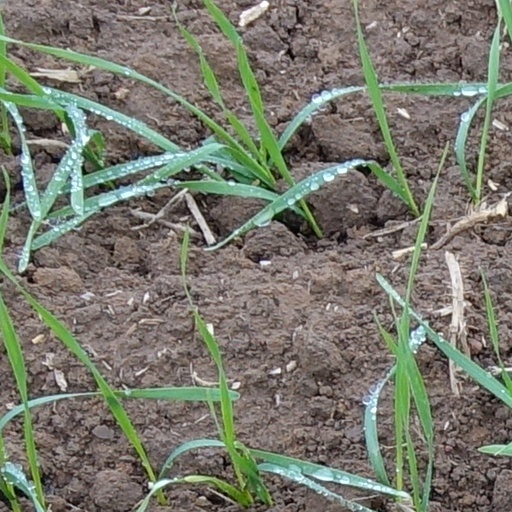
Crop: wheat